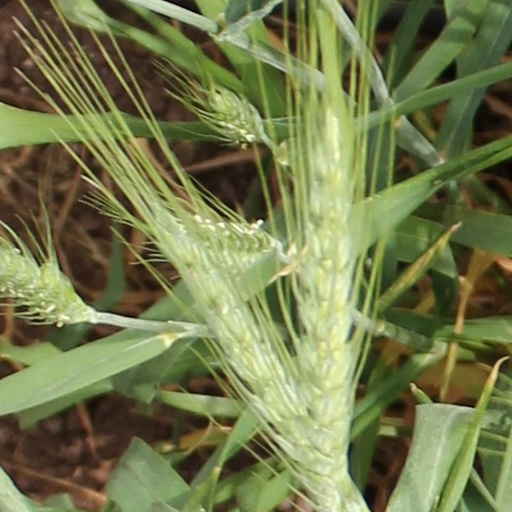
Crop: wheat